Zwarte Piet

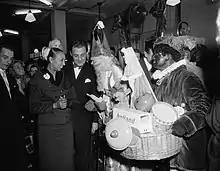
Josephine Baker meeting Sinterklaas and Zwarte Piet (V&D Amsterdam, 22 November 1957)

'Printed five years later in 1850, the revised illustrations in the second edition depict 'Zwarte Piet' in the formalized page uniform which was a prevalent representation during the Golden Age. The change in the Piet's costume establishes a clear hierarchy, a formality which does not exist in the initial depiction. Piet seems to suddenly transition from a localized helper, who signifies a distant place to a distant other who exemplifies the role of service.'